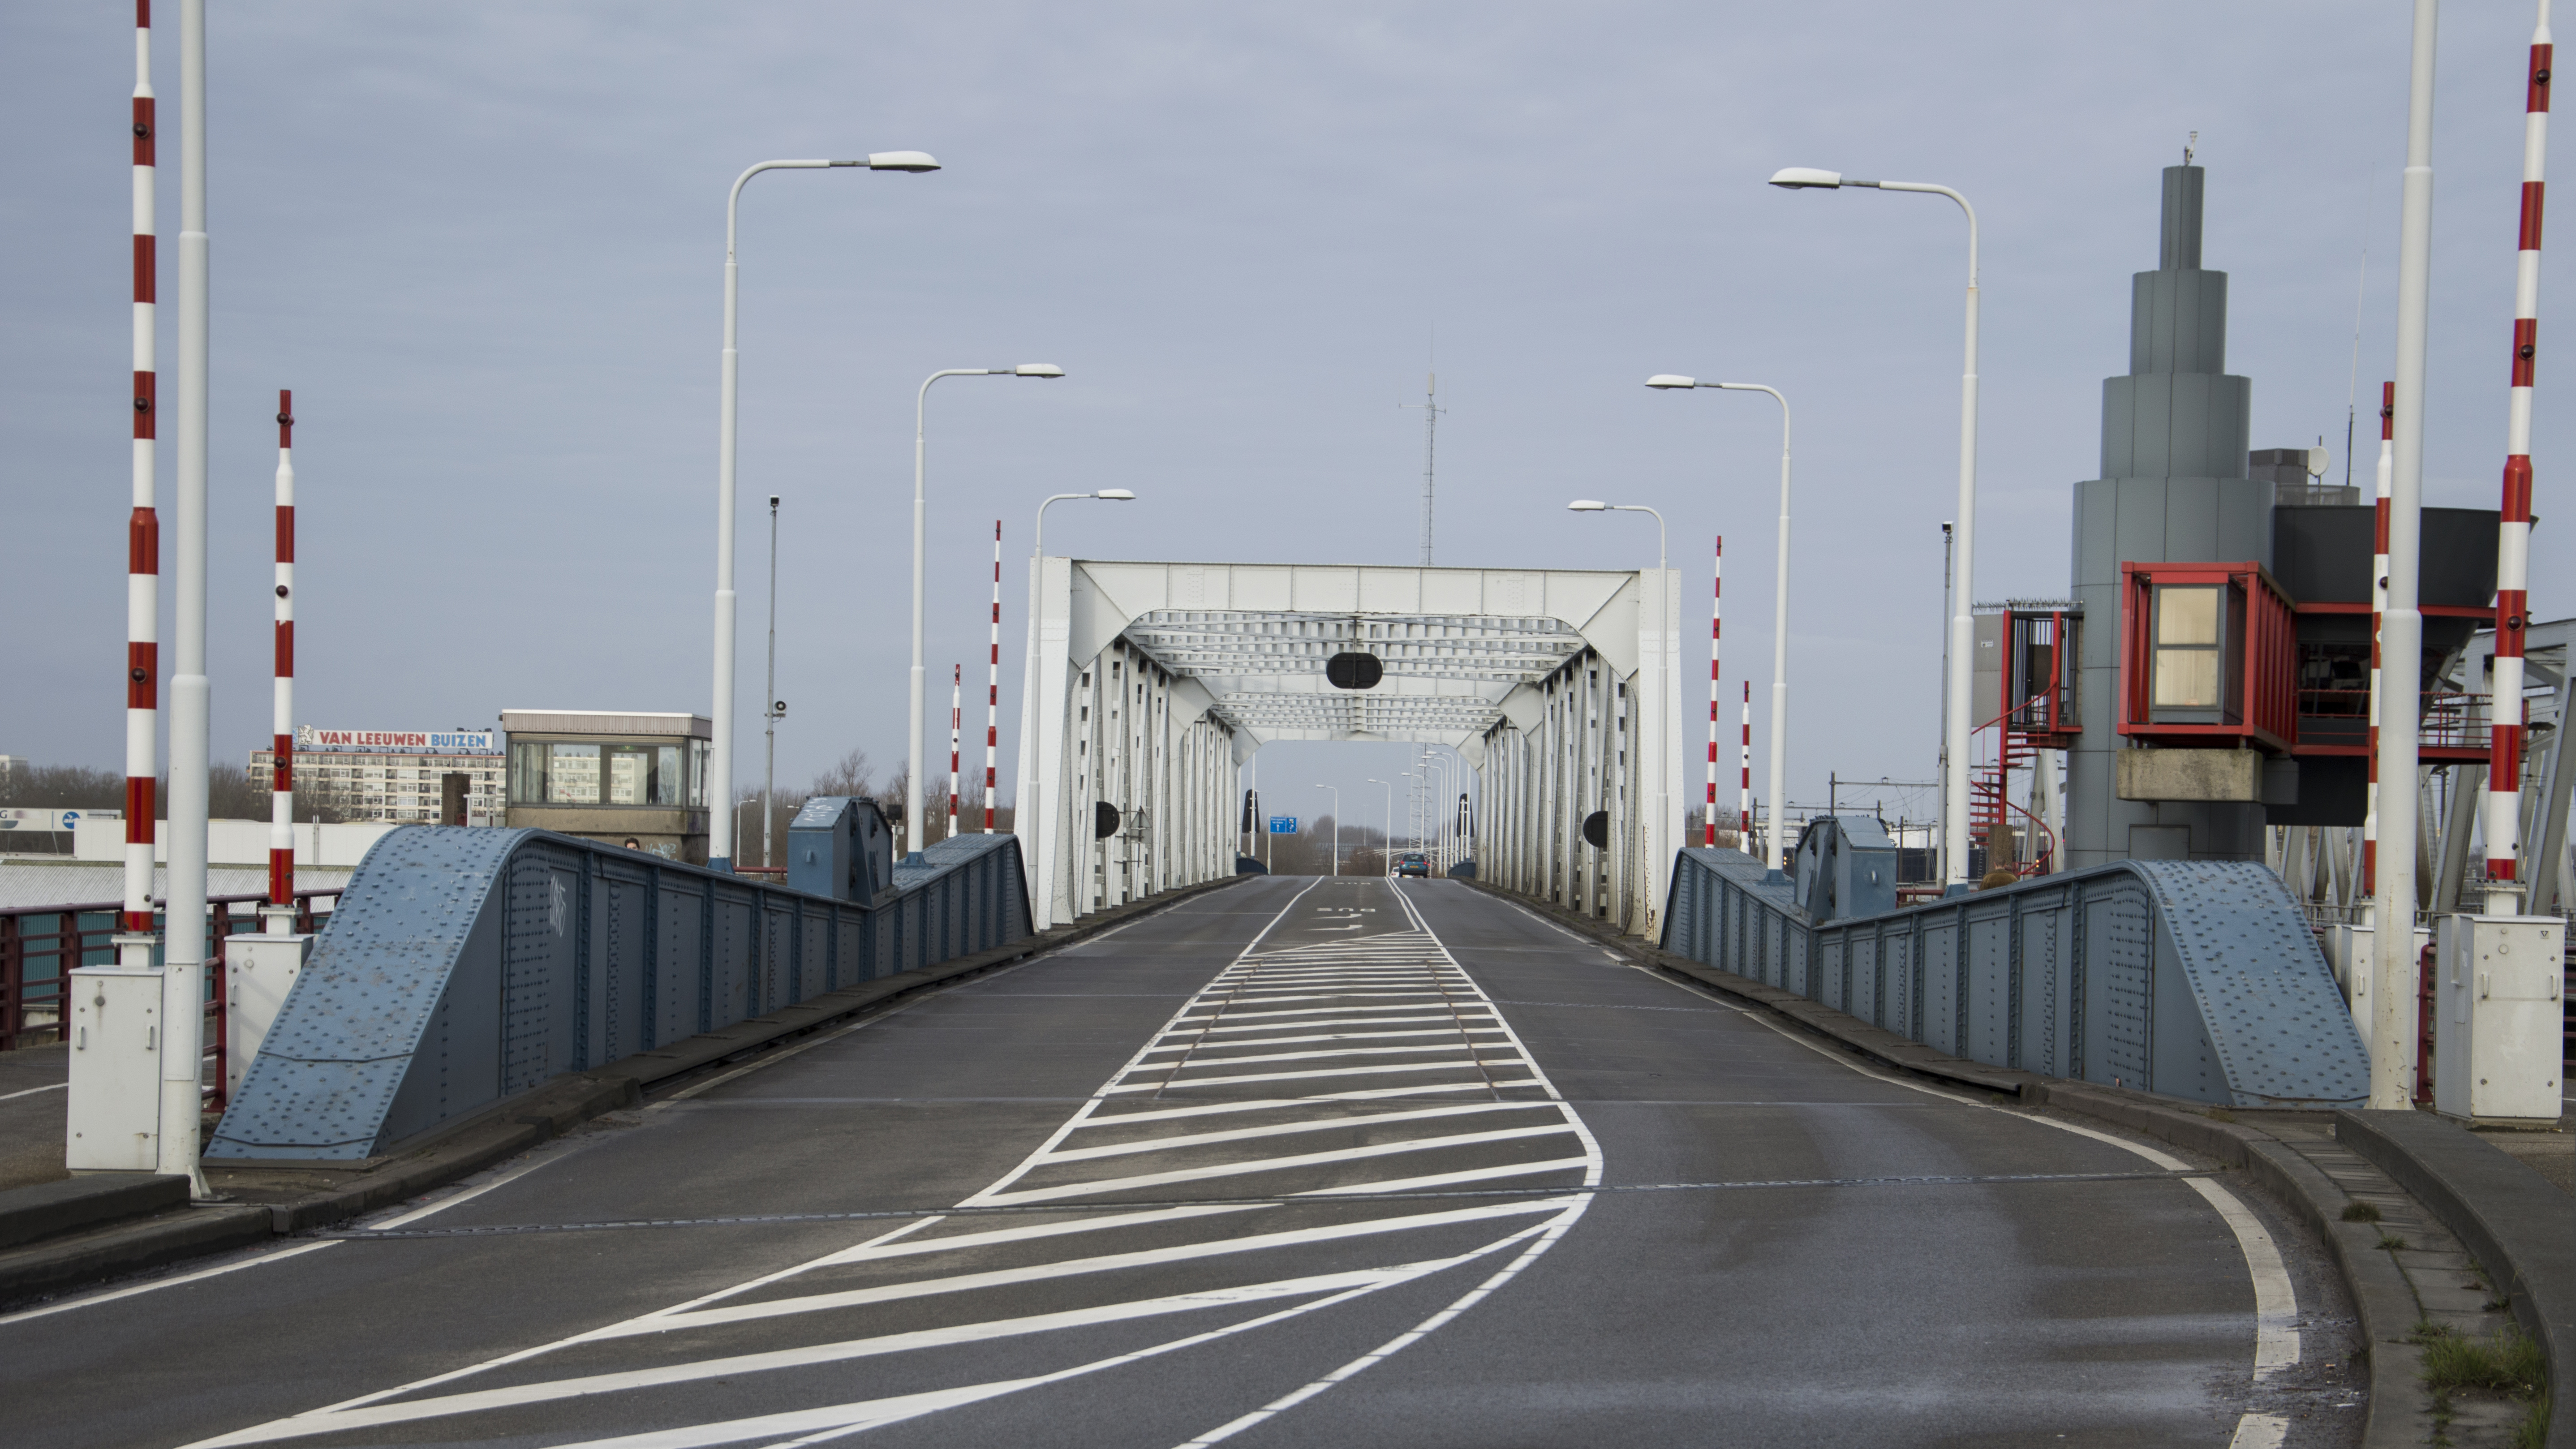
outdoor, architecture, boardwalk, road, bridge, photography, highway, building, urban, overpass, walkway, photo, transport, vehicle, nikon, historic, lane, stadium, public transport, holland, nederland, netherlands, brug, infrastructure, dutch, outdoorphotography, picture, photograph, fotos, foto, fotografie, urbanphotography, paulvandevelde, pdvandevelde, padagudaloma, dordrecht, stadsfotografie, nederlandinfotos, historisch, stadswandeling, architectuur, pvdvfotografie, pdvandeveldedordrecht, diep, rondjedordt, dedordtevaer, dutchphotography, nederlandsefotografie, dutchphotogaraphy, totallydutch, fotografienederland, hollandsefotografie, fotografieholland, dordtmonumenteel, fotosdordrecht, fotosvandordrecht, erfgoedcentrumdiep, openmonumentendag, fotovandeweek, brugwachter, brugwachterspost, zwijndrechtsebrug, autobrug, dordtsebrug, controlled access highway